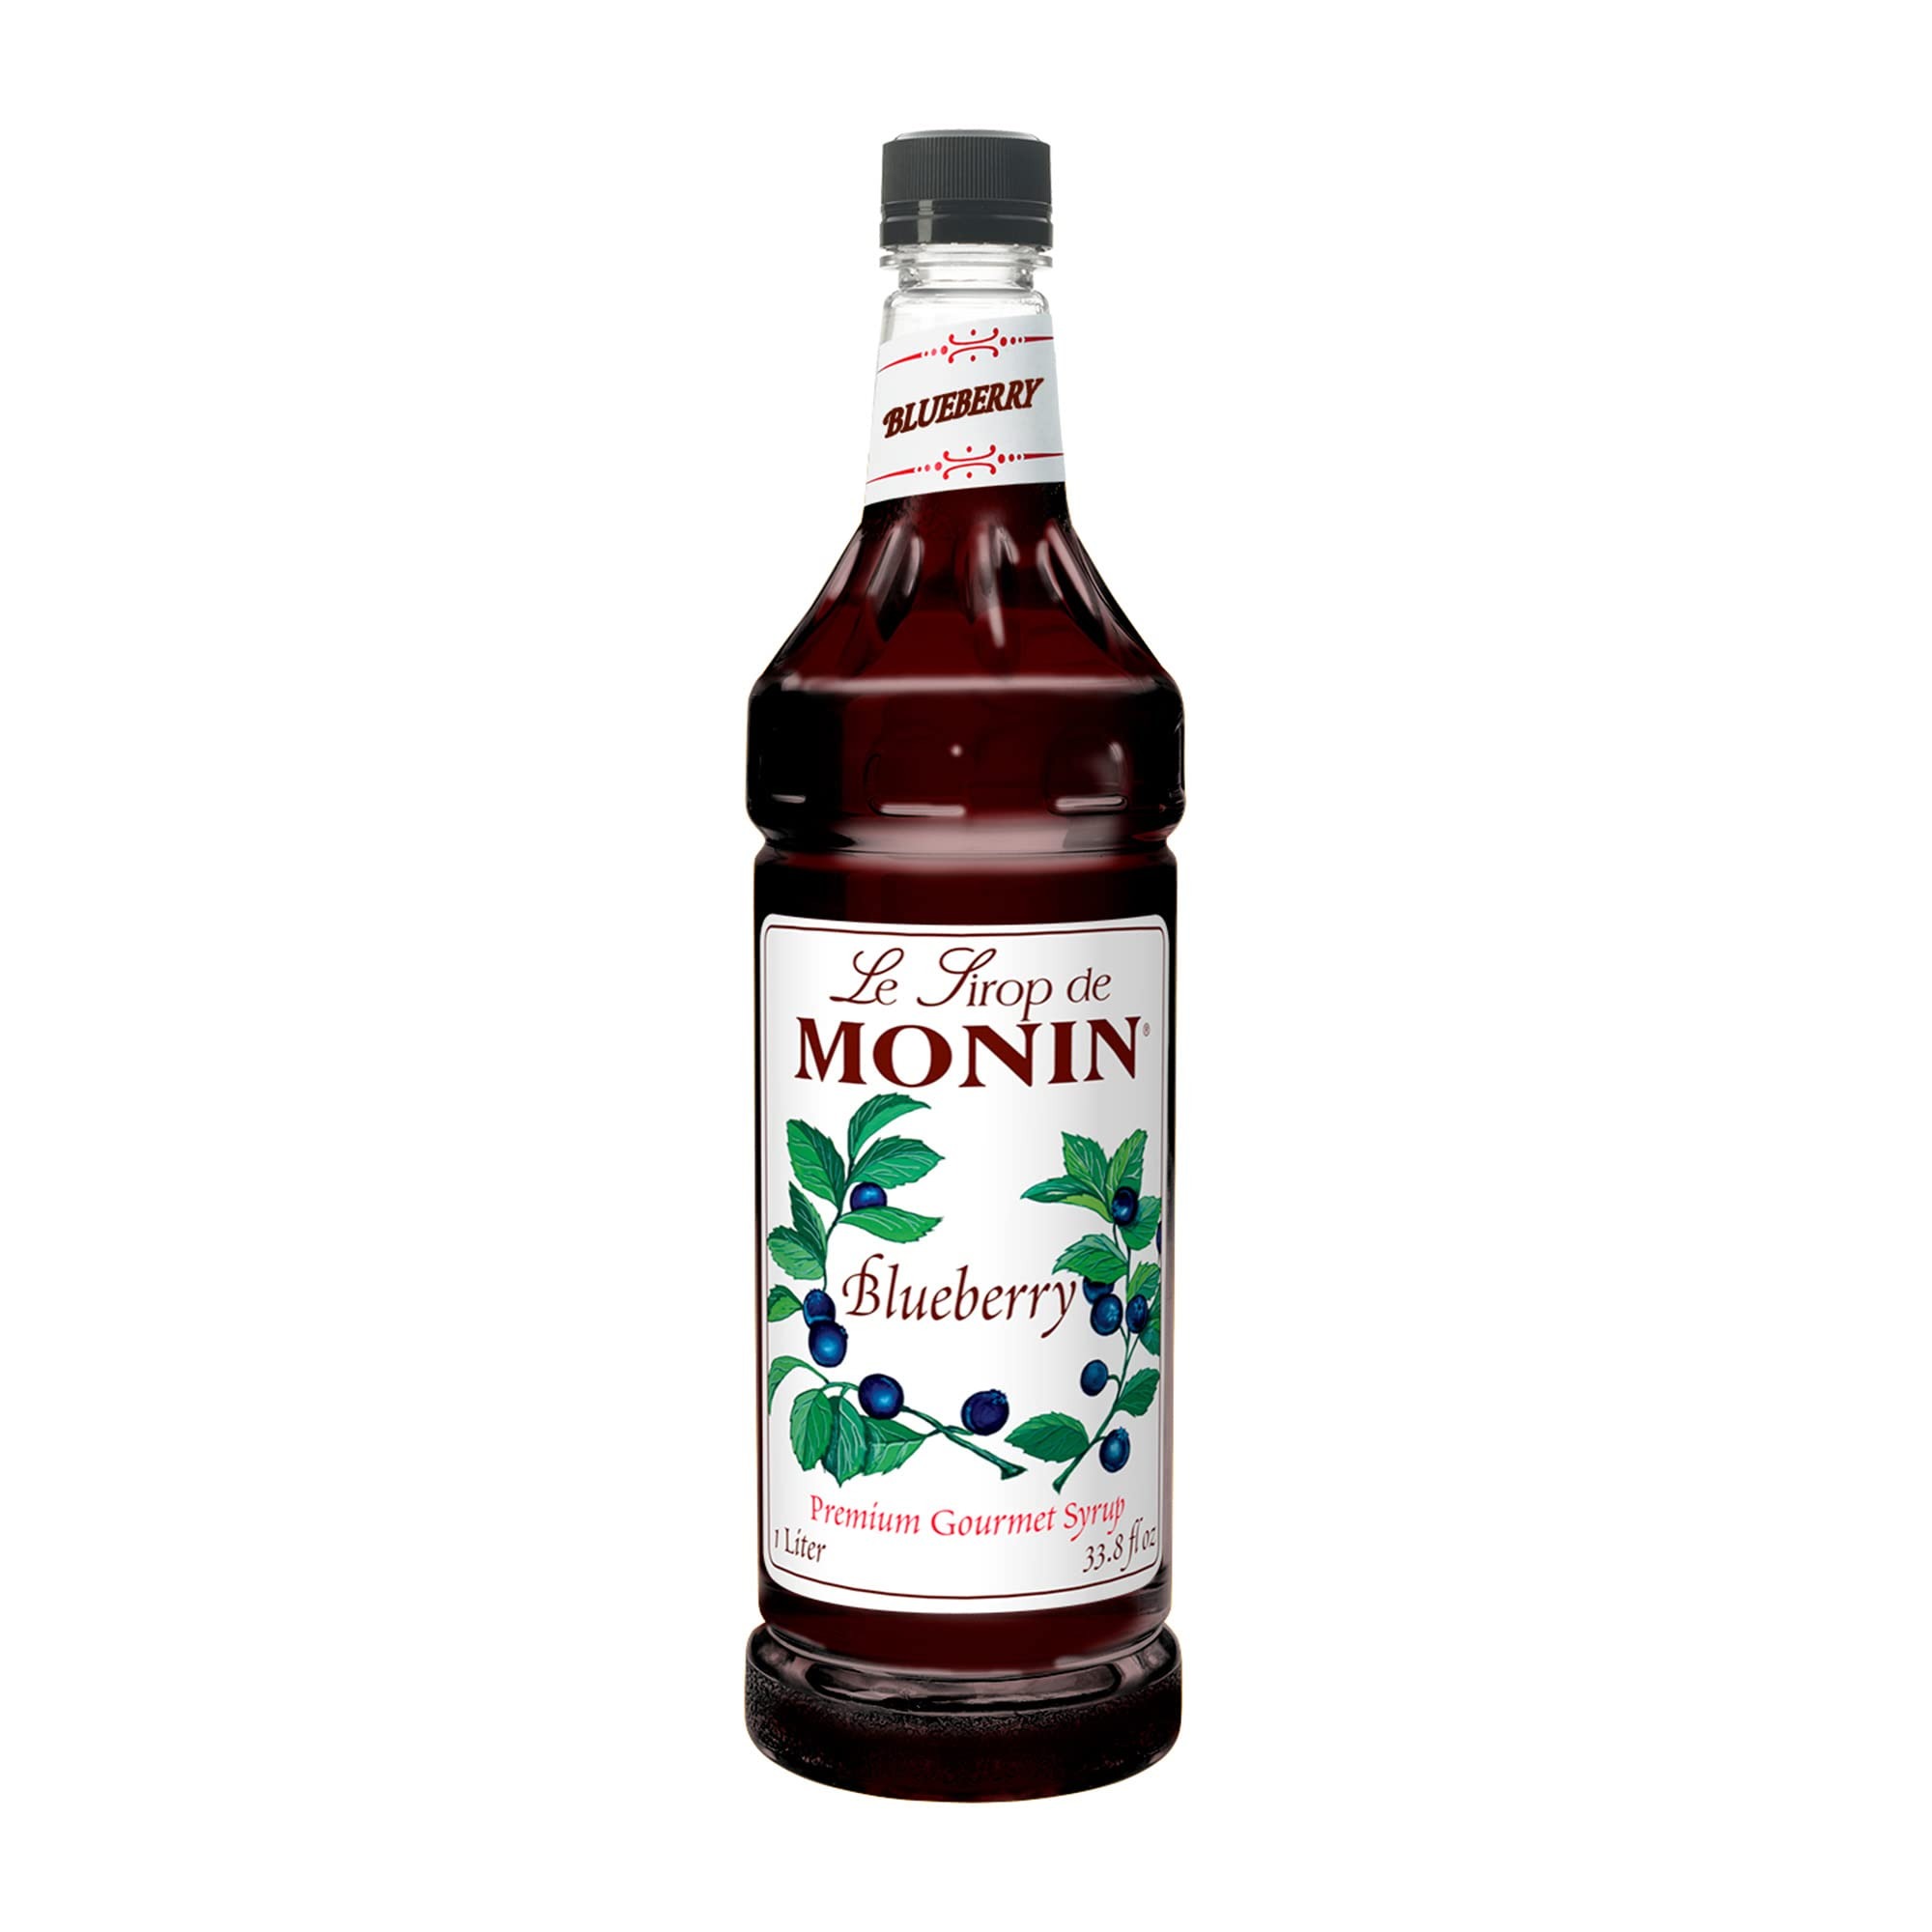
Item Name: Monin - Blueberry Syrup, Mildly Sweet & Tart Blueberry Flavor, Great for Teas, Lemonades, Smoothies, & Cocktails, Gluten-Free, Non-GMO (1 Liter)
Bullet Point 1: GREAT FOR TEAS, LEMONADES, SODAS, & COCKTAILS: This ‘berrylicious’ syrup will burst with delicate flavor—distinct, mild sweetness & hints of tartness. It’ll bring the essence of ripe blueberries to fruity cocktails, smoothies, & dessert drinks.
Bullet Point 2: TASTING NOTES: With ripe blueberry aroma & natural blueberry juice flavor, you'll reminisce about your favorite homemade cobblers, jams, & muffins or you'll simply daydream about popping freshly picked blueberries into your mouth.
Bullet Point 3: SPECIFICATIONS: Allergen Free, Dairy Free, Gluten Free, Halal, Kosher, No Artificial Colors, No Artificial Flavors, No Artificial Ingredients, No Artificial Preservatives, No Artificial Sweeteners, Non-GMO, Clean Label
Bullet Point 4: SYRUP TO SUPPORT BEE COLONIES: Colony Collapse Disorder is greatly reducing bee populations worldwide. Our syrup recycling initiative has been sending waste syrup to feed bees since 2008, and has fed over 374 billion bees!
Bullet Point 5: GREEN PACKAGING & LABELING: With BPA free bottles, 100% recyclable boxes comprised of 30% recycled content, printed with biodegradable water-based ink containing zero pollutants, and pulp inserts, we’re doing our part for the environment.
Product Description: Ripe blueberry aroma coupled with delightfully juicy blueberry flavor will have you reminiscing about your favorite homemade cobblers, jams, muffins, and more. Our Blueberry Syrup likes to show off its deep purple hues and complex taste of mild sweetness with hints of tartness—a delicate blast of berry. This syrup will bring the essence of ripe blueberries to any cocktail, smoothie, dessert drink, tea, lemonade, or soda. You'll be daydreaming about popping freshly picked blueberries into your mouth with this ‘berrylicious’ syrup. Our Blueberry Syrup is allergen-free, dairy-free, gluten-free, Kosher, & Halal. No artificial colors, flavors, ingredients, preservatives, or sweeteners. This product is , non-GMO, and clean label.
Value: 33.8
Unit: Fl Oz

Price: 19.99